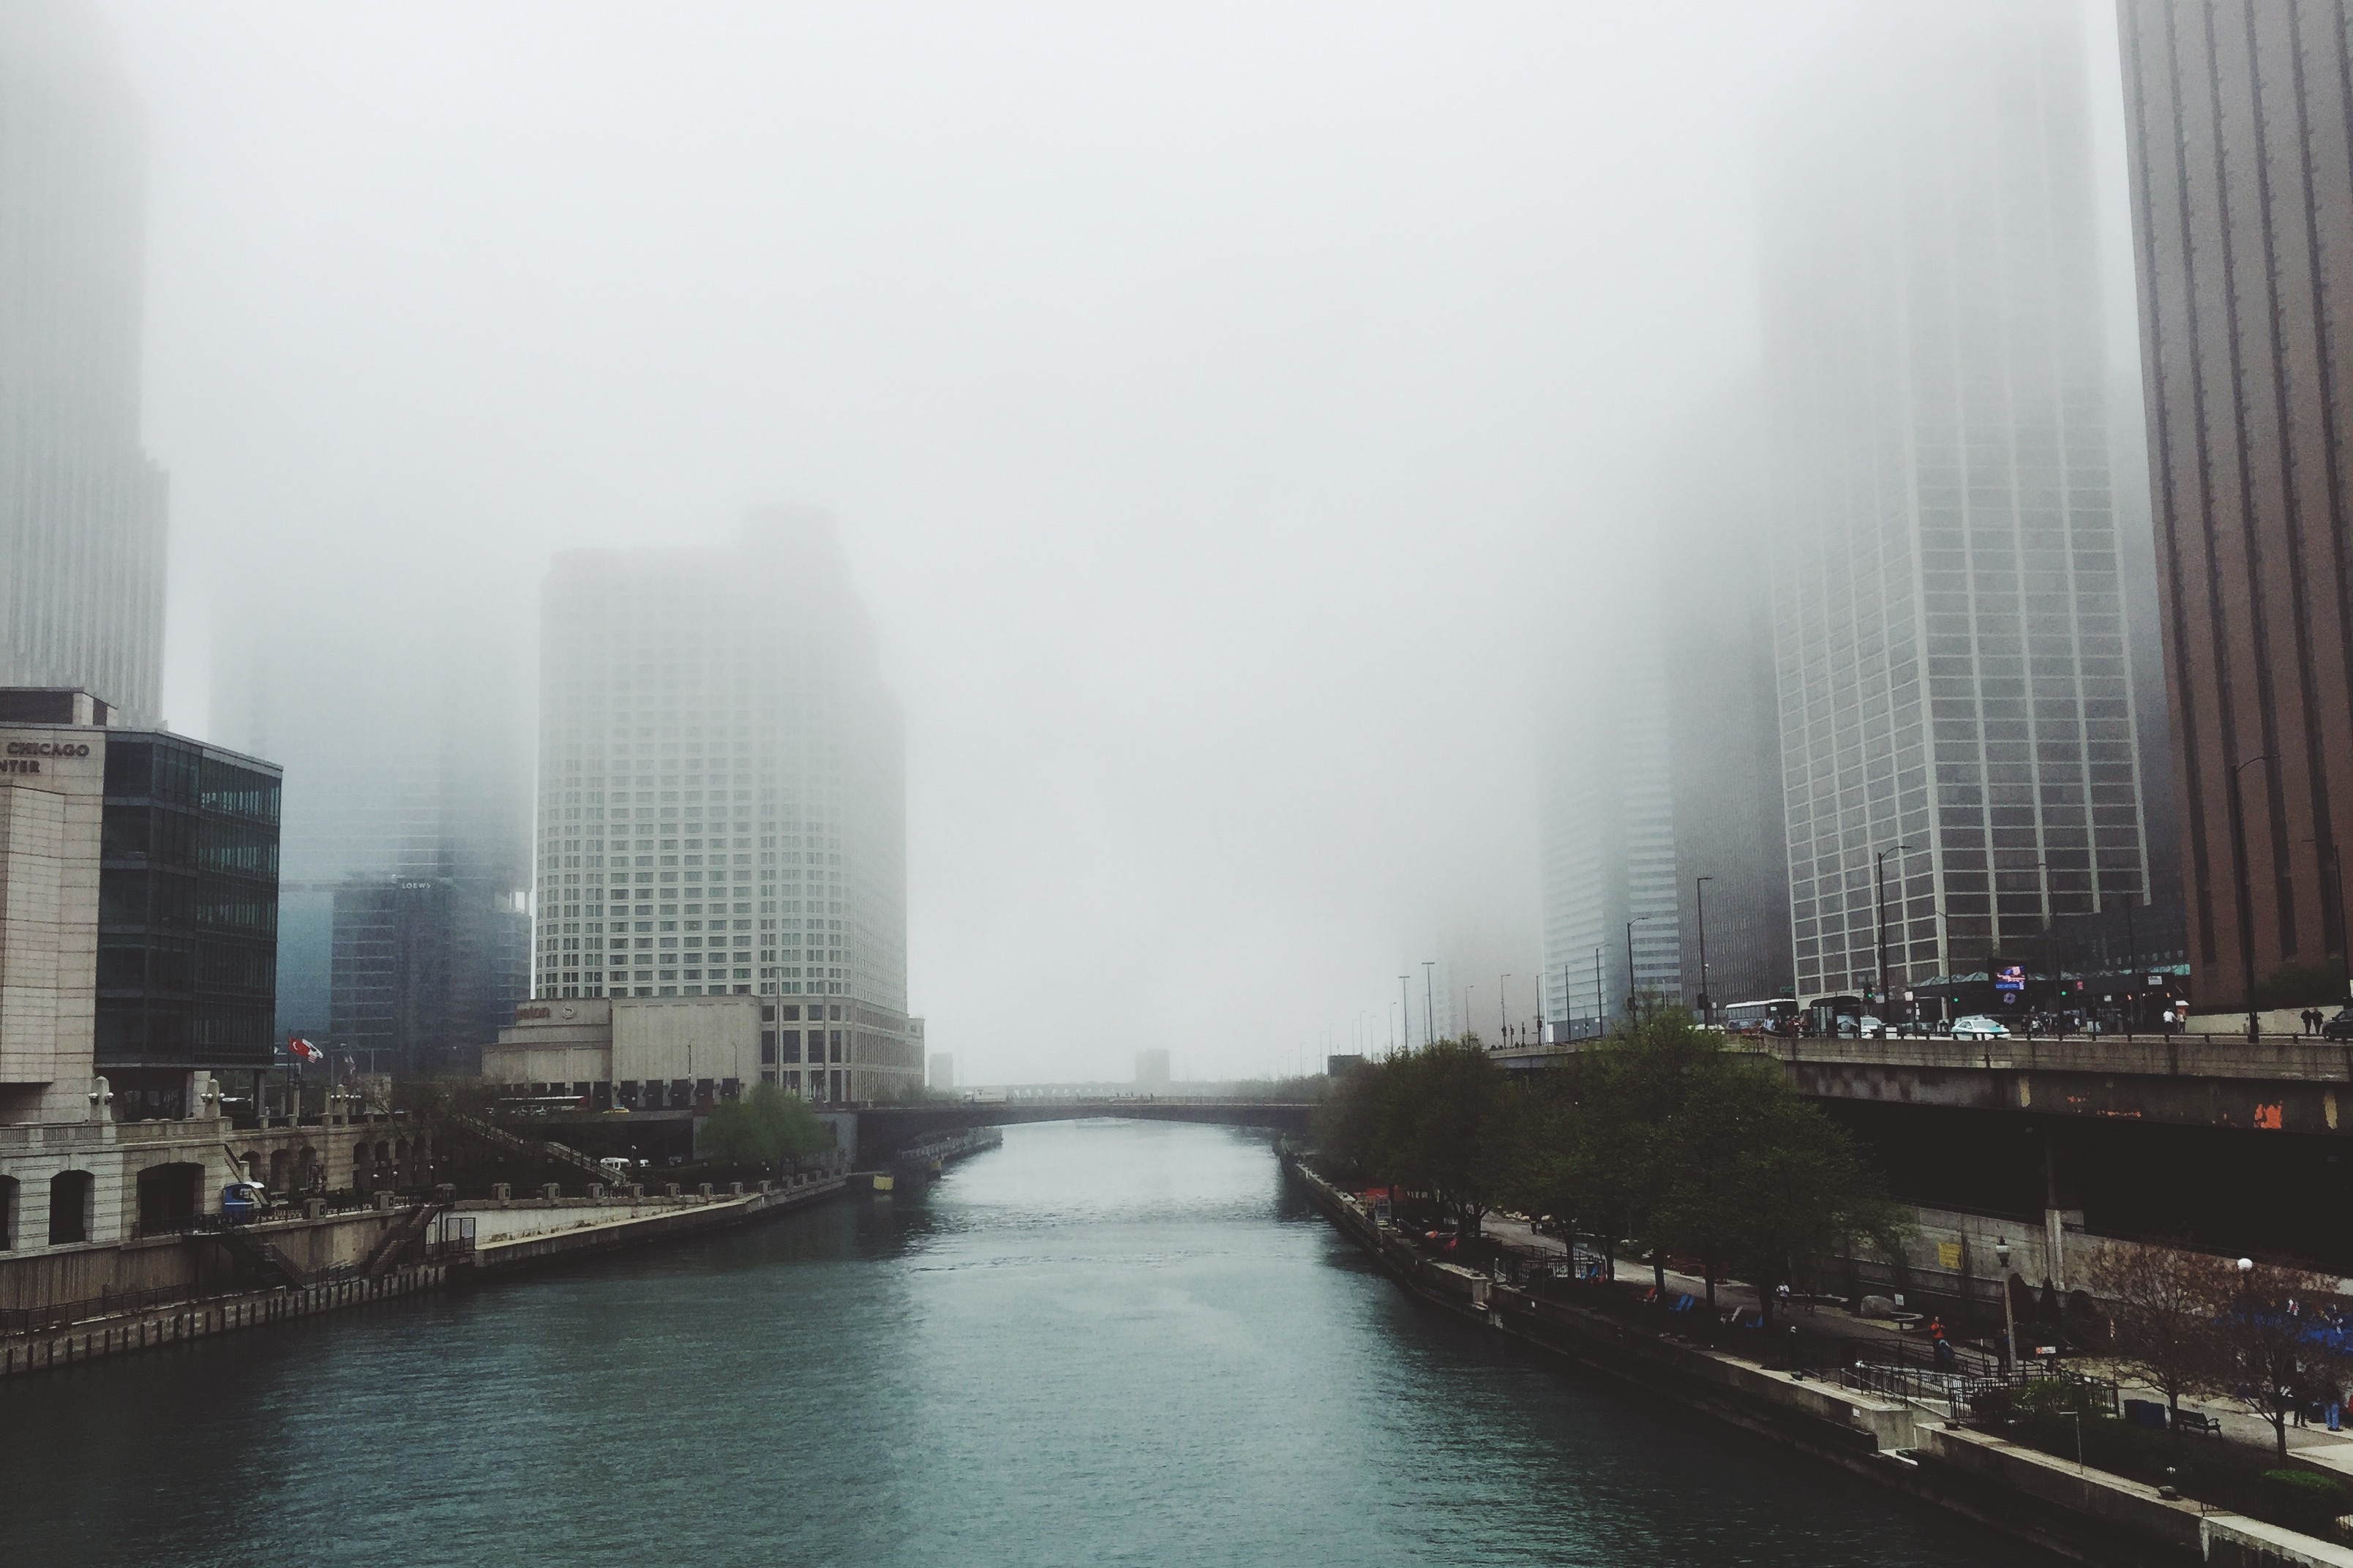
fog, mist, bridge, skyline, morning, city, skyscraper, cityscape, reflection, weather, haze, waterway, tower block, atmospheric phenomenon